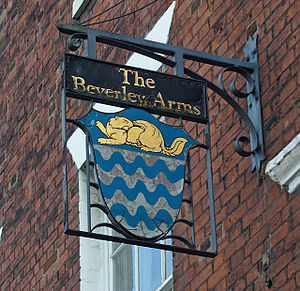
Beverley
Beverley er en by med 30.831 indbyggere i grevskabet East Riding of Yorkshire i England. I byen findes Beverley Grammar School der blev grundlagt i år 700. Byen har også hvad der betragtes som Storbritanniens mest imponerende kirke, med undtagelse af diverse katedraler. Byen har historisk set være forholdsvist betydende og havde allerede i 1300-tallet 5.000 indbyggere.